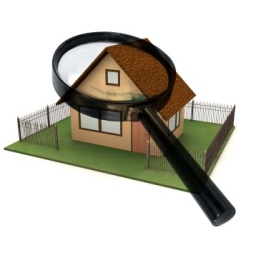
home with a magnifying glass over it.